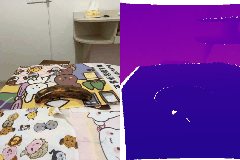
Label: banana